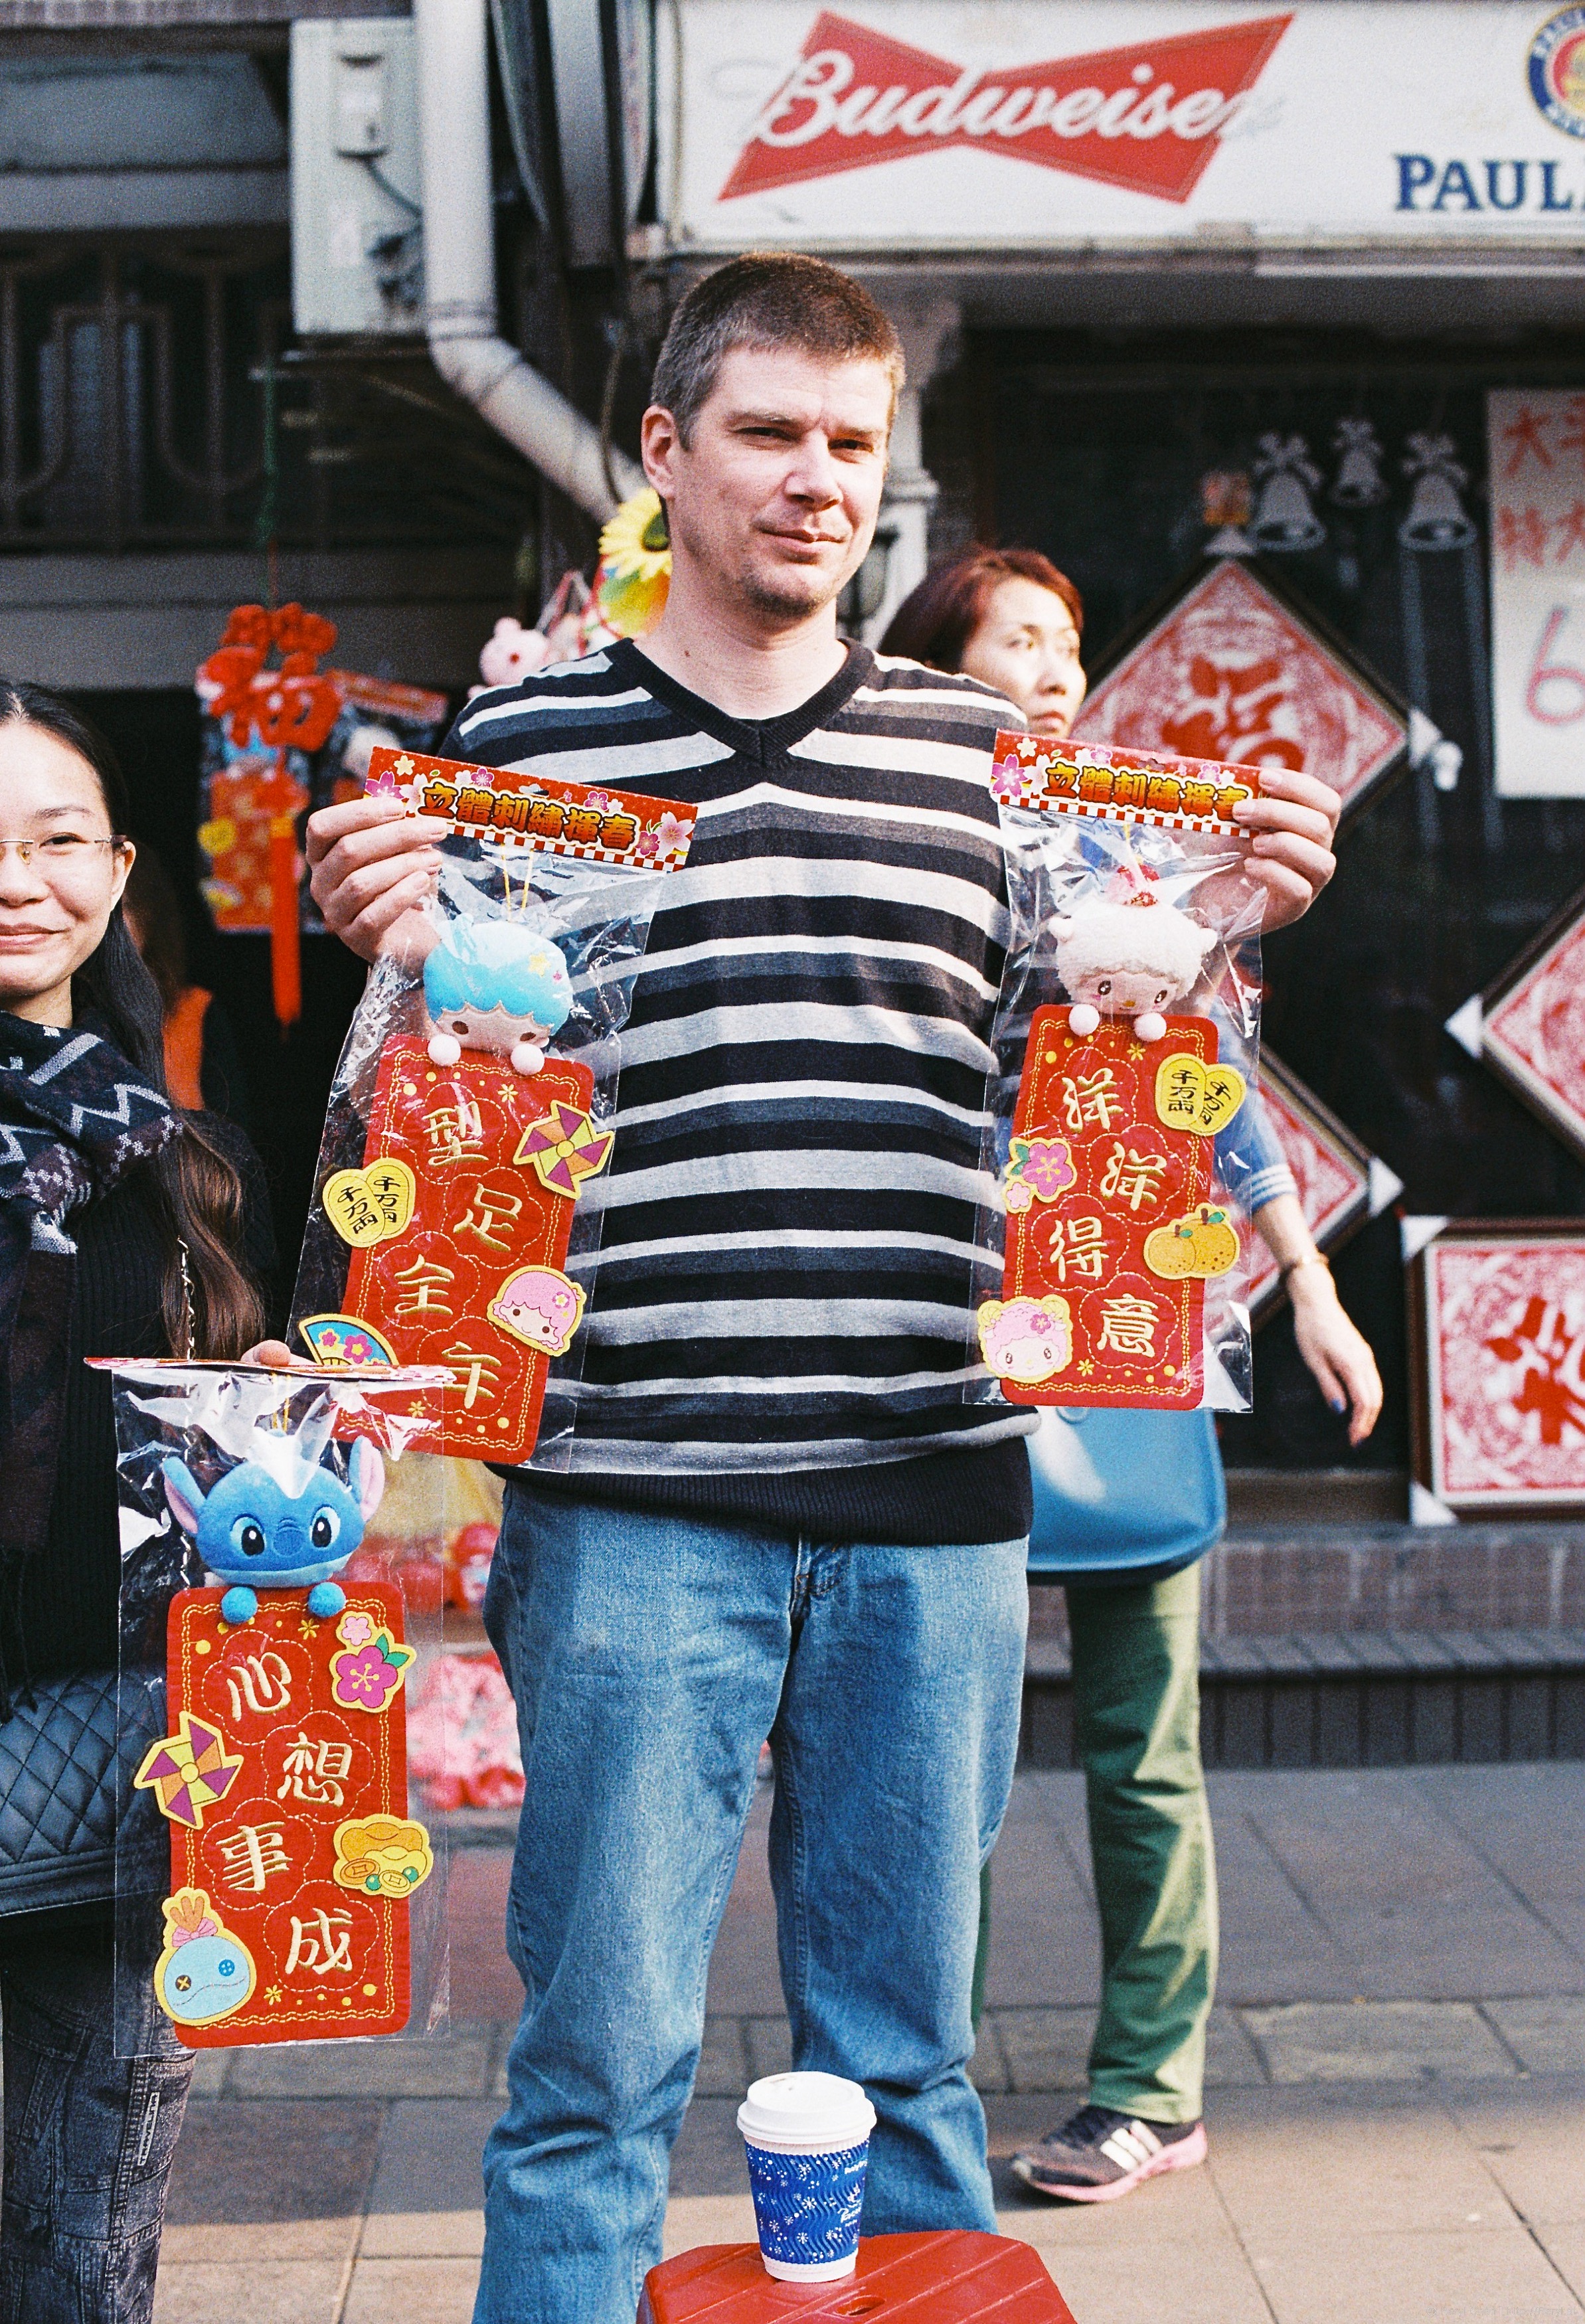
people, street, urban, film, slr, chinese, nikon, face, candid, festival, happy, newyear, agfa, costume, documentary, nikonf3, agfavistaplus200, snap, snapshots, f3, chinesenewyear